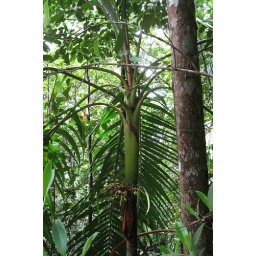
This is a Dothalu tree at Kotigulkanda forest in Botalegama, Kalutara District.June 2010